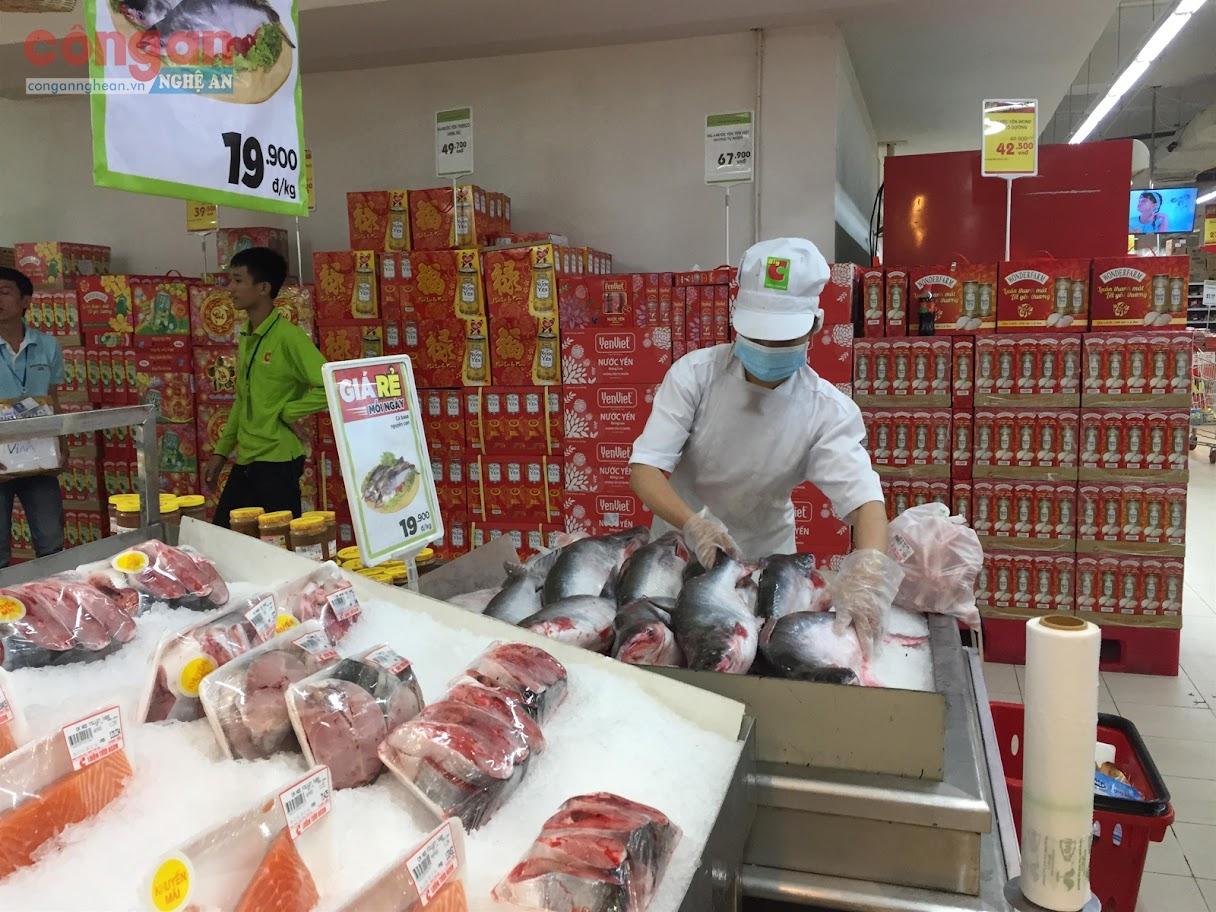
chàng trai mang trang phục màu trắng đang xếp cá